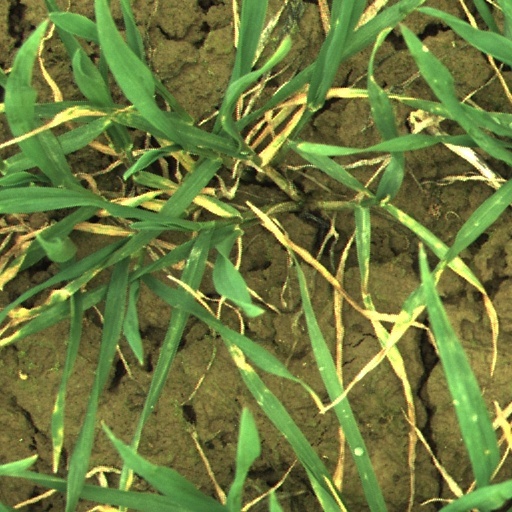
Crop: wheat